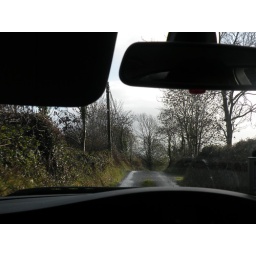
driving down a VERY narrow road in Ireland on our way to Limerick.glad we didn't meet an oncoming car